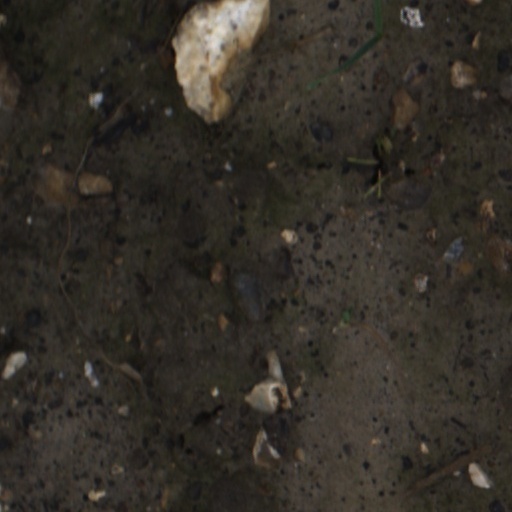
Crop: wheat